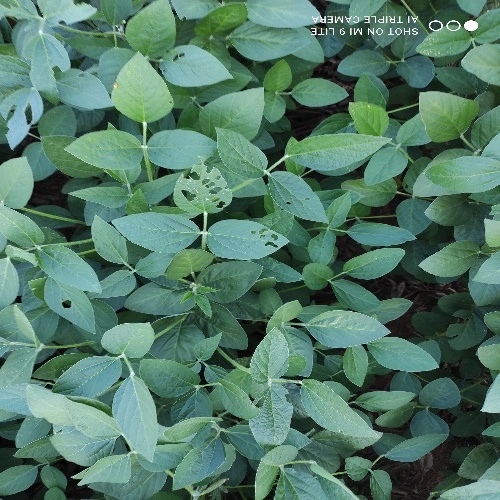
Label: Caterpillar